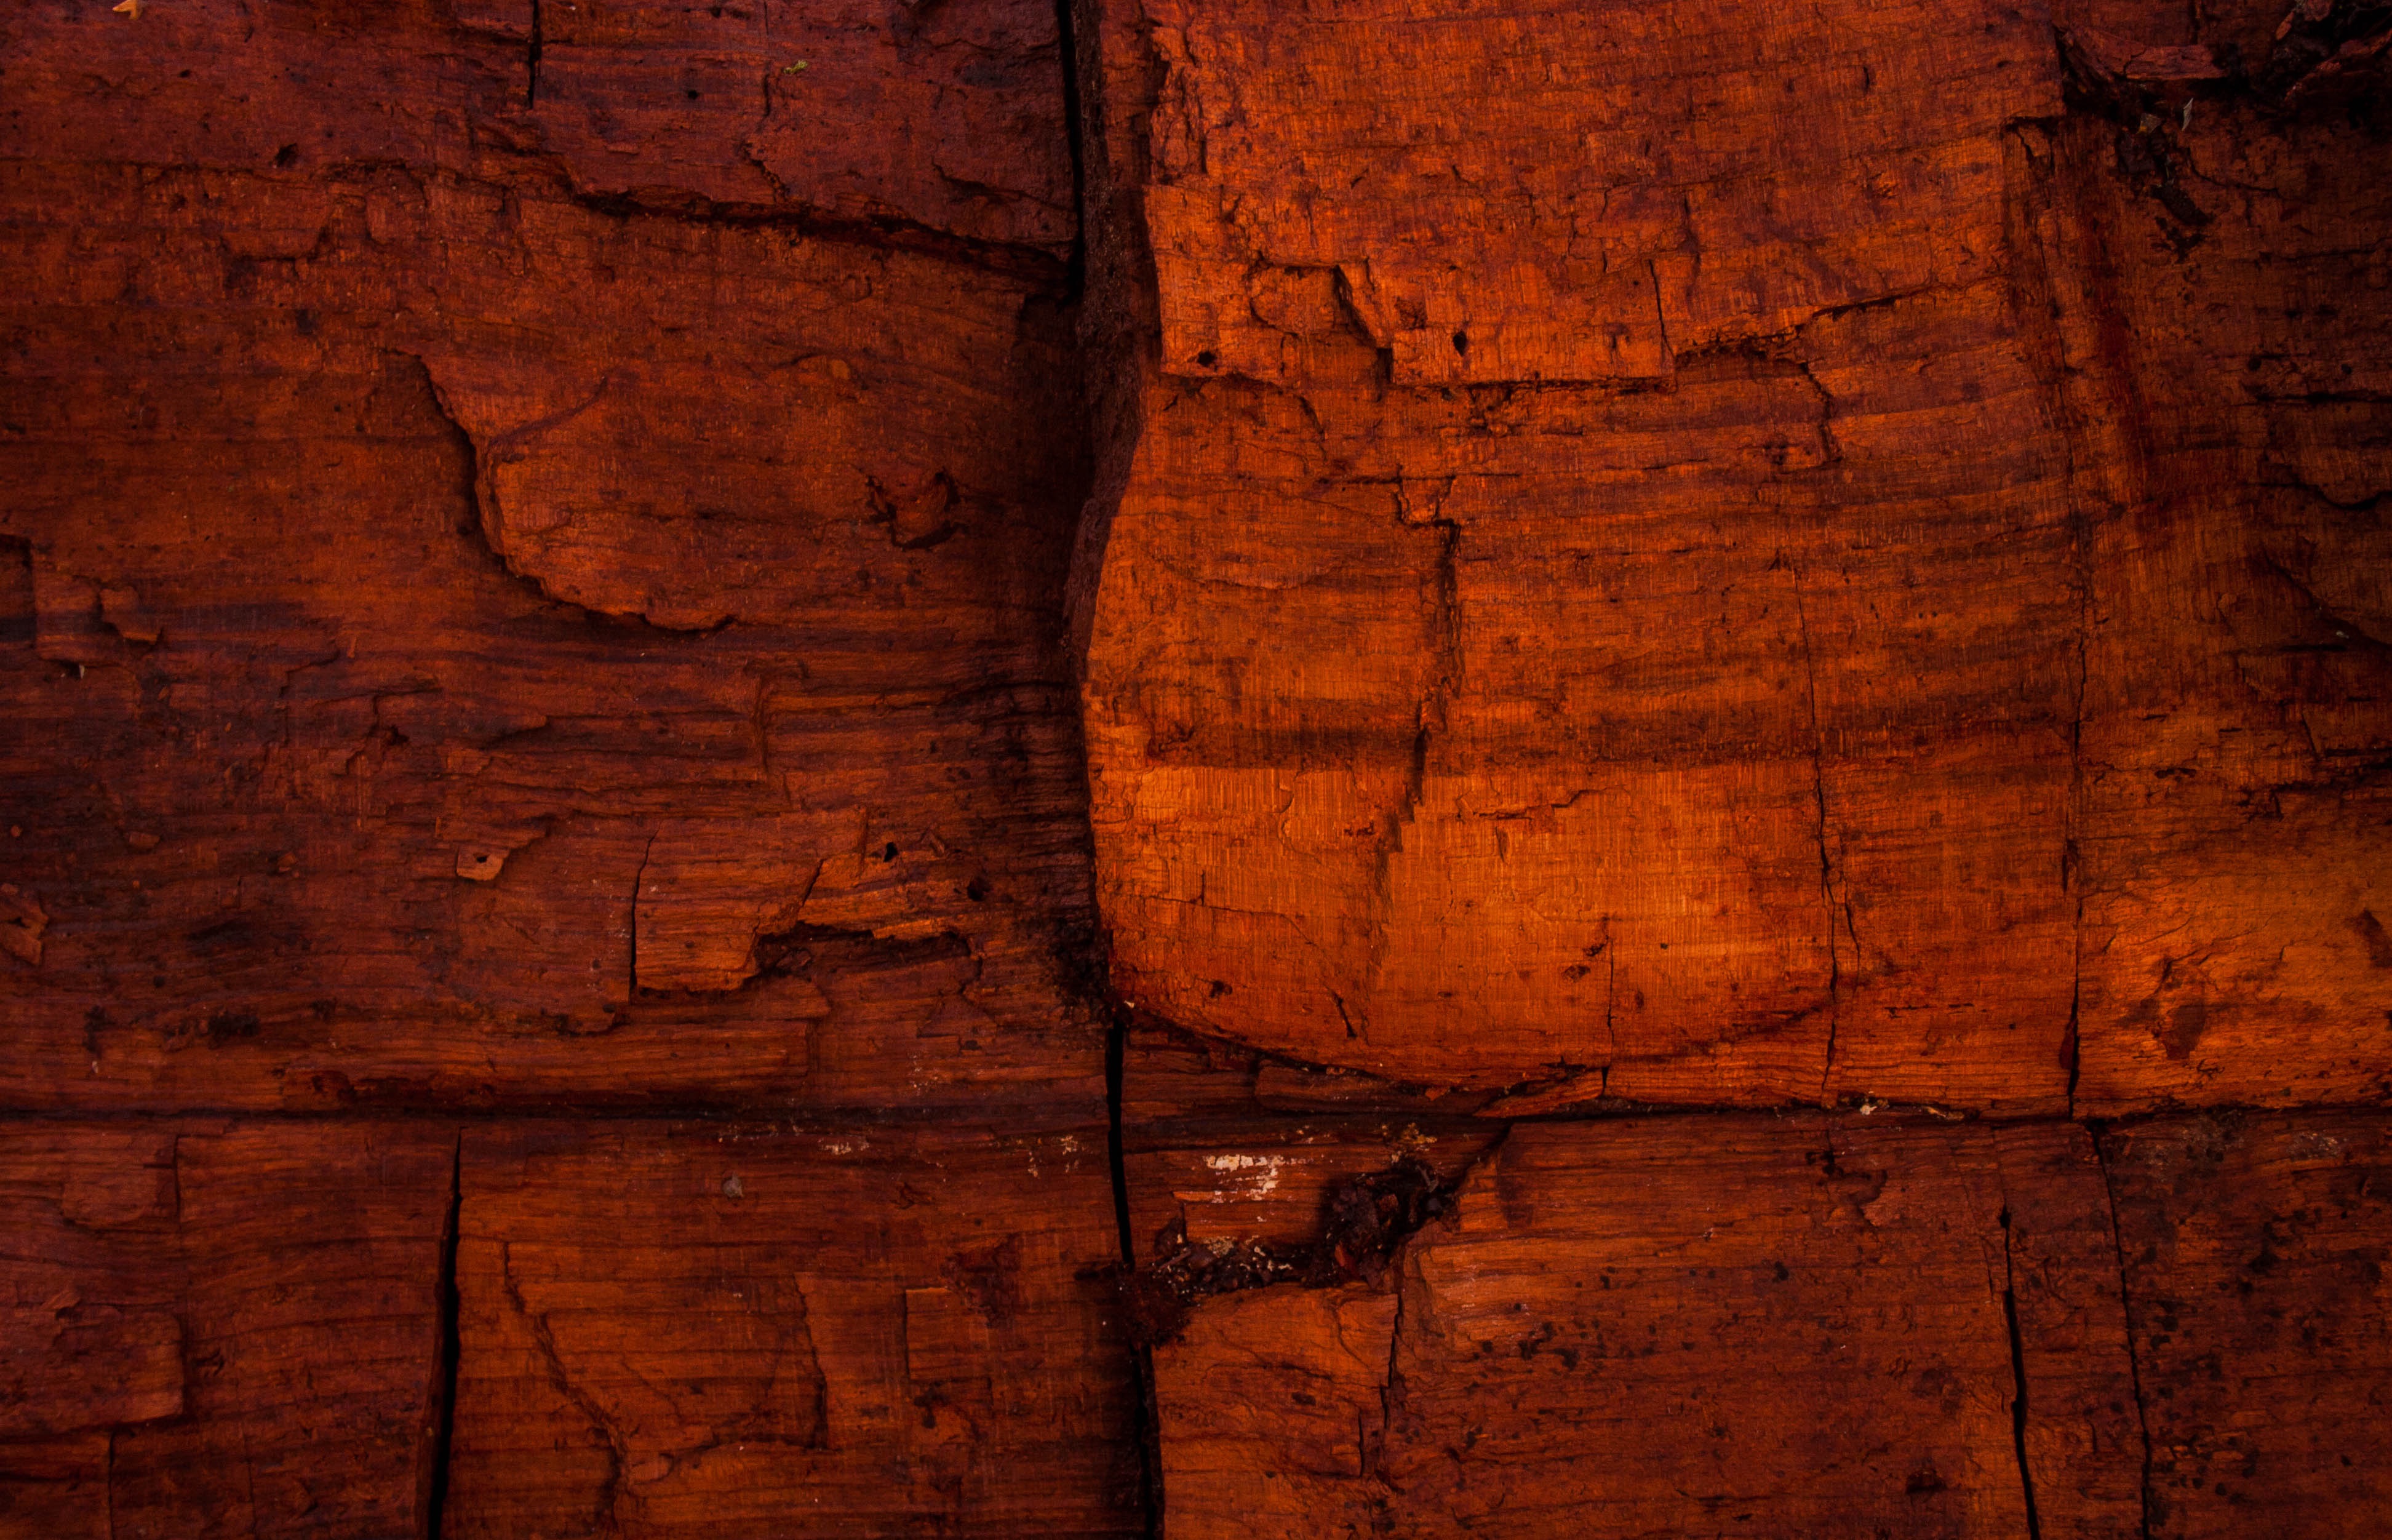
wood, texture, wall, formation, soil, brick